Postcolonial international relations

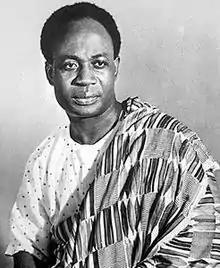
Kwame Nkrumah

Edward Said (1935–2003) was a Palestinian American who worked as a literature professor at Columbia University. Said was a vocal public intellectual who sought to critique the prevailing representations of the Orient. To Said, literature is neither canonical nor secular; instead, the literary text "is something which has connections with many other aspects of the world—political, social, cultural." Said's writings and ideas laid the foundation for and would later implicitly transcend postcolonial international relations (IR).